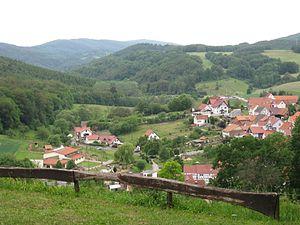
Mackenrode est une commune allemande située dans l'arrondissement d'Eichsfeld en Thuringe.